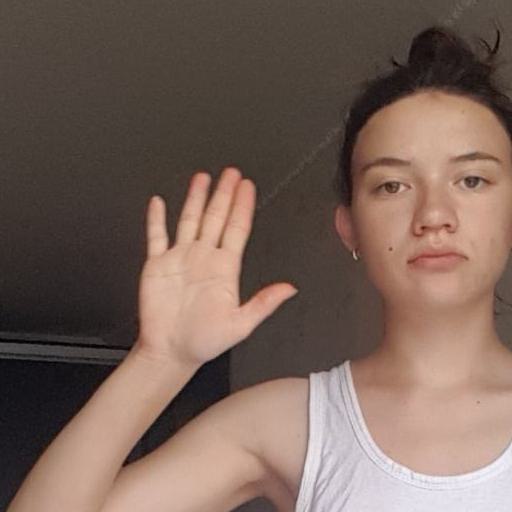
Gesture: palm